The Room with No Doors

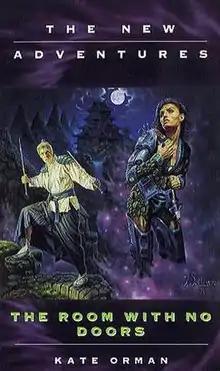

The Room With No Doors is an original novel written by Kate Orman and based on the long-running British science fiction television series "Doctor Who". It features the Seventh Doctor and Chris.